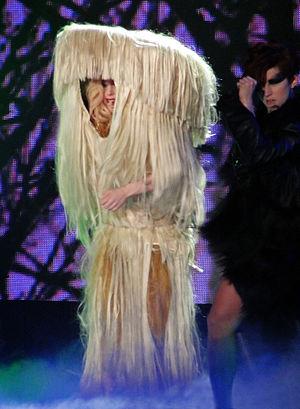
Monster est une chanson de l’artiste américaine Lady Gaga, issue de son second album, The Fame Monster. Elle est écrite par Gaga, Space Cowboy et RedOne, qui de plus produit la piste. Gaga explique que Monster décrit sa peur du sexe et des relations. Elle affirme que les paroles racontent le fait qu’elle tombe toujours en amour avec les mauvais garçons, et qu’au lieu de fuir, elle garde une passion pour ce genre de personnes. Elle ajoute que la peur que représente Monster est née de son besoin de posséder une relation amoureuse stable. Incorporant l’usage de graves notes de contrebasses et contenant des passages instrumentés avec un clavier, le titre contient des métaphores à propos des zombies ainsi qu’une référence au premier single de Gaga, Just Dance. Son refrain est décrit comme étant « imposant ».